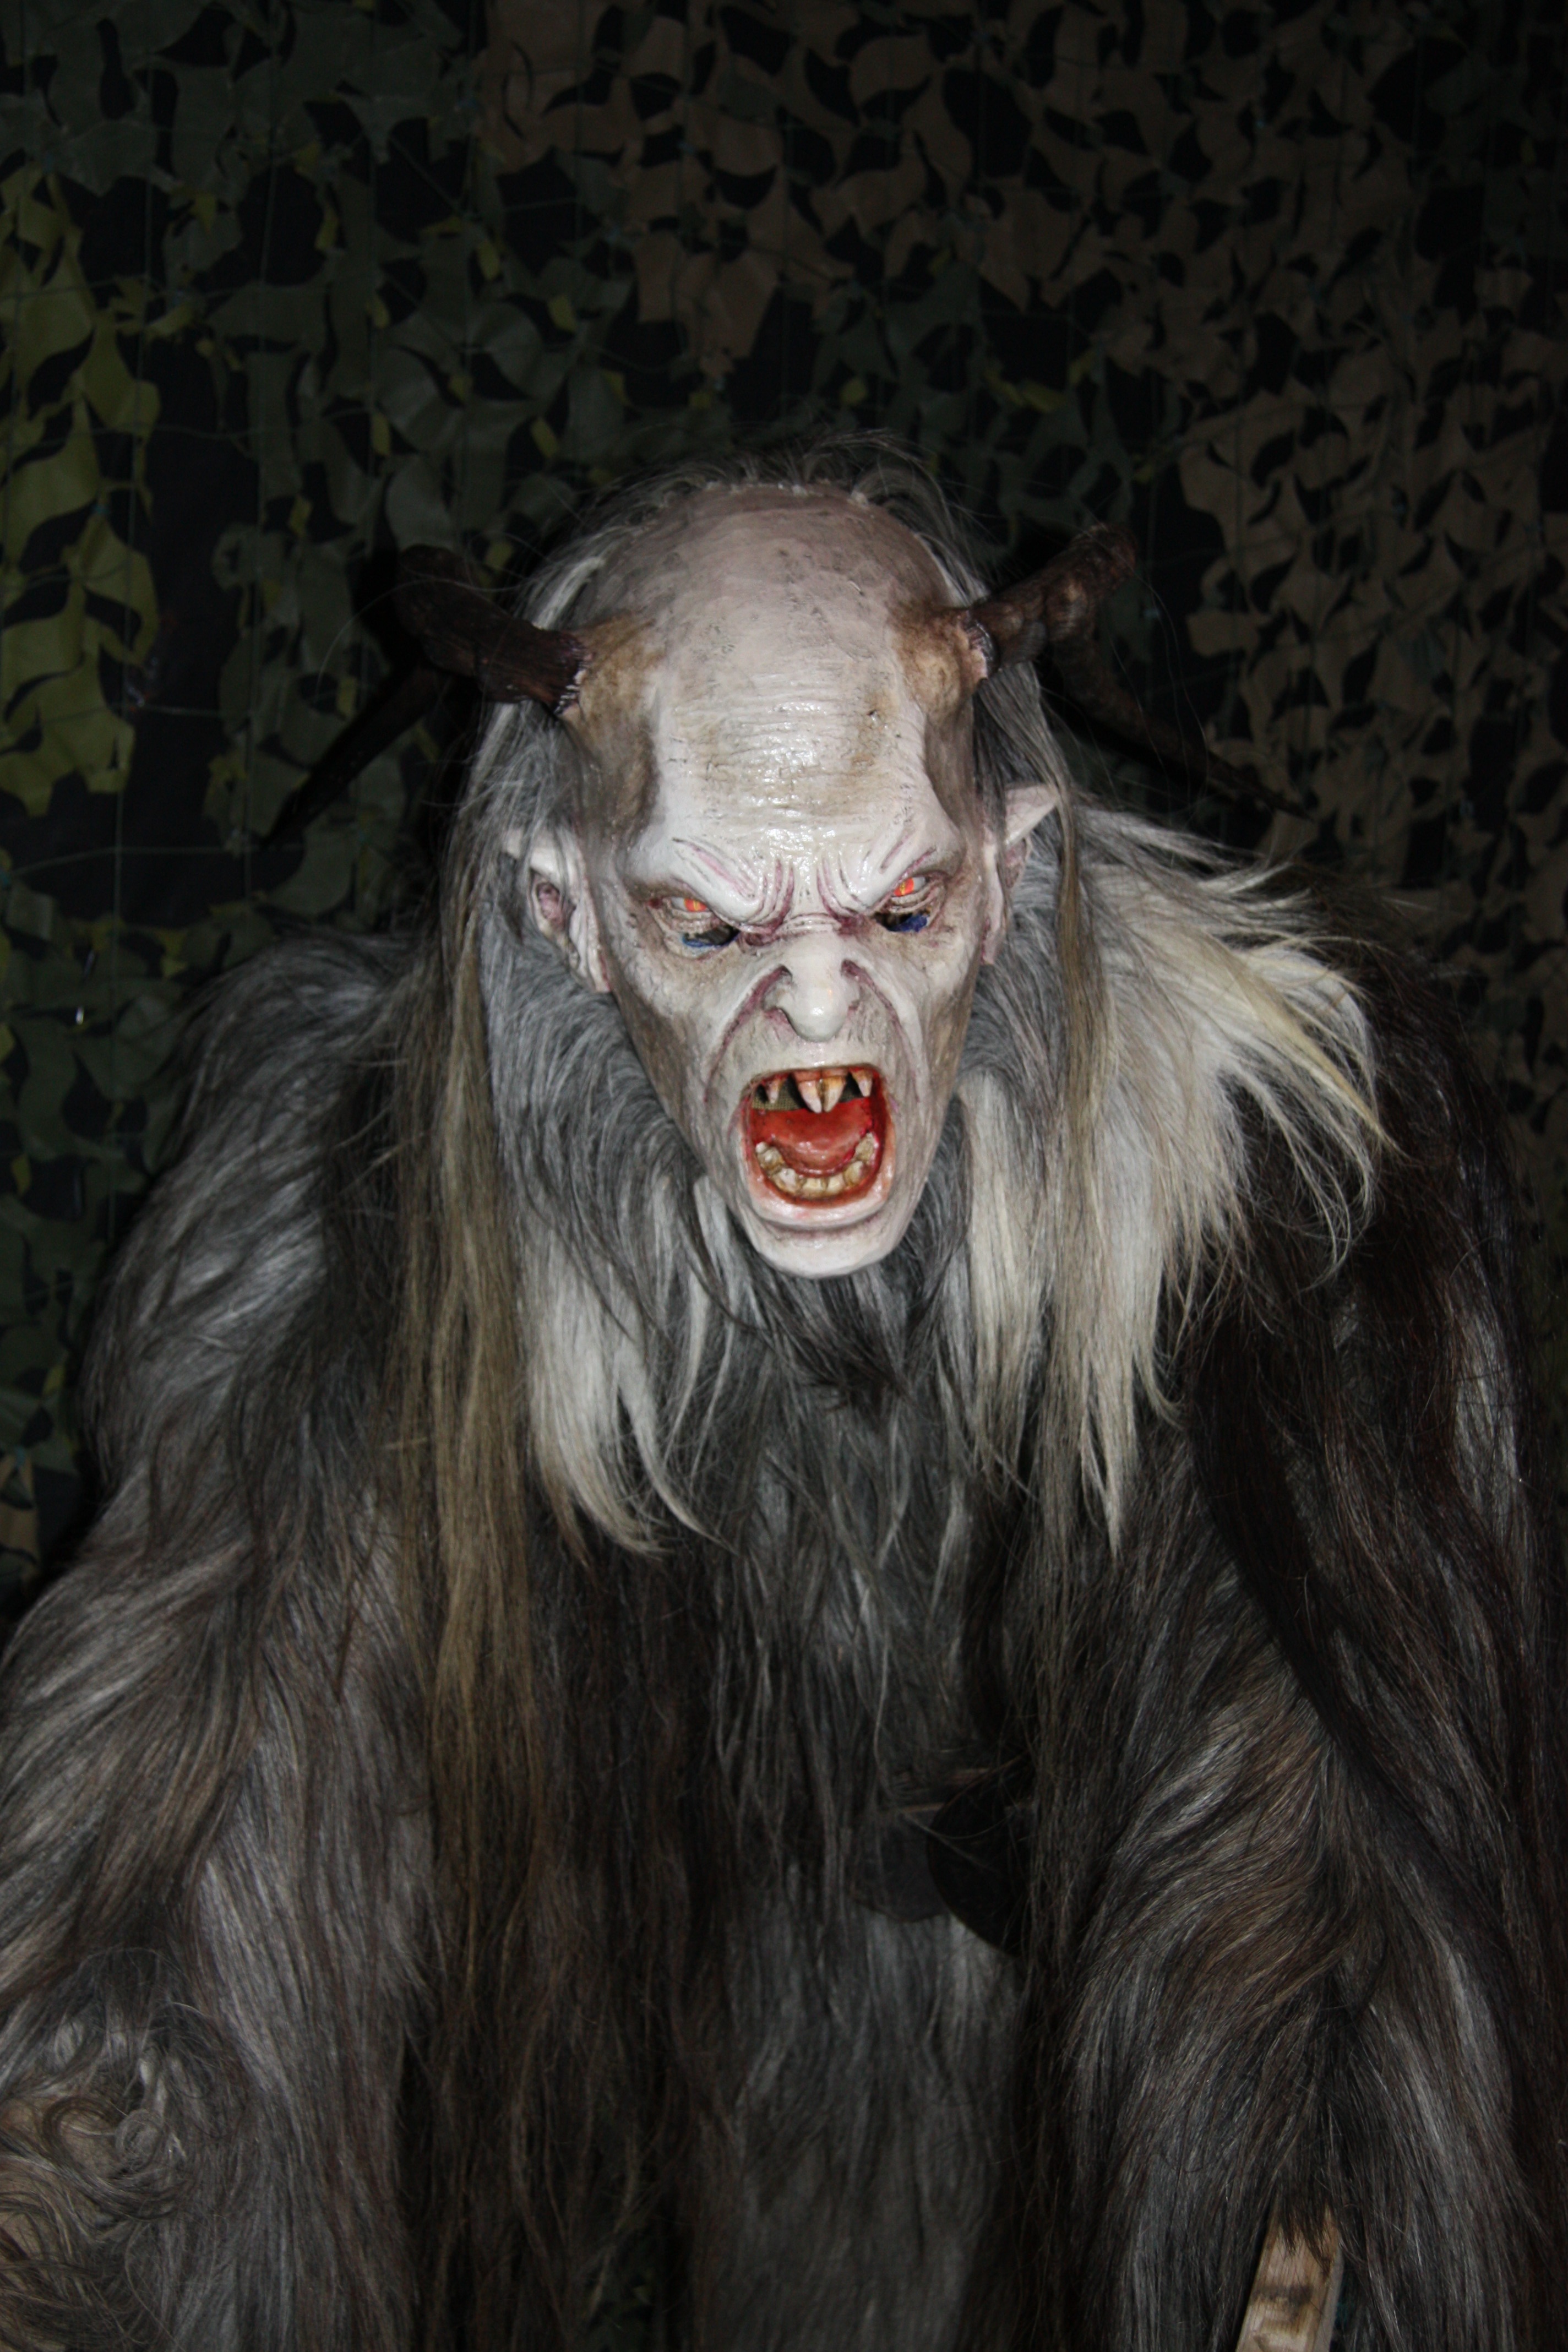
halloween, primate, chimpanzee, austria, fear, mask, monster, weird, creepy, horror, custom, devil, daemon, tradition, panel, evil, customs, superstitious, diabolical, fictional character, wooden mask, krampus